Burros (film)

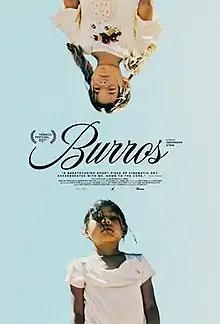
Official film poster

Burros is a 2021 American short drama film written and directed by Jefferson Stein and starring a cast of first-time actors from the Tohono O'odham Nation where it is set. Eva Longoria serves as an executive producer.